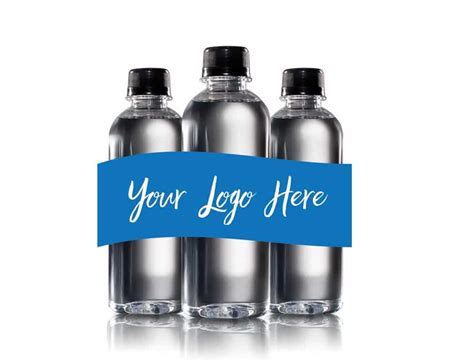
Label: plastic